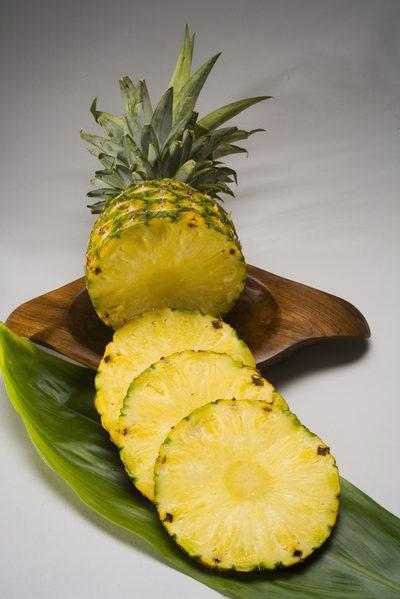
Label: Pineapple